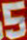
Number: 5